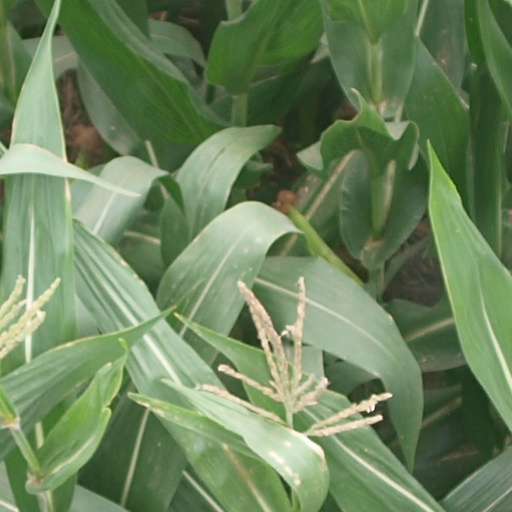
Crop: maize; corn